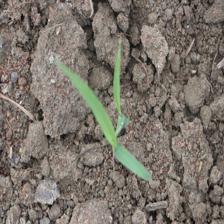
Label: Sorghum